Themes of The Lord of the Rings

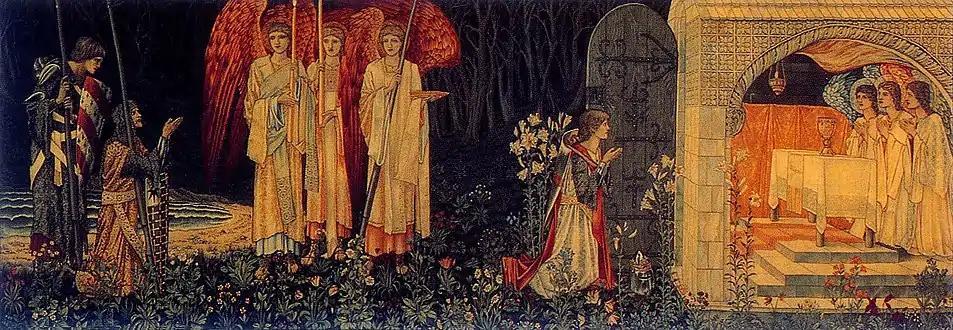
Unlike a typical quest such as seeking the Holy Grail of Arthurian legend, Frodo's is to destroy an object, the One Ring. "Vision of the Holy Grail" by William Morris, 1890.

The Tolkien critic Richard C. West writes that the story of "The Lord of the Rings" is basically simple: the hobbit Frodo Baggins's quest is to take the Dark Lord Sauron's Ring to Mount Doom and destroy it. He calls the quest "primary", along with the war against Sauron. The critic David M. Miller agrees that the quest is the "most important narrative device" in the book, but adds that it is reversed from the conventional structure: the hero is not seeking a treasure, but is hoping to destroy one. He notes that from Sauron's point of view, the tale is indeed a quest, and his evil Black Riders replace the traditional "errant knights seeking the holy of holies", while the Fellowship keeping the Ring from him cannot use it: thus there are multiple reversals. The Tolkien critic Tom Shippey concurs that it is "an anti-quest", a story of renunciation. He writes that Tolkien had lived through two world wars, the "routine bombardment" of civilians, the use of famine for political gain, concentration camps and genocide, and the development and use of chemical and nuclear weapons. Shippey states that the book raises the question of whether, if the ability of humans to produce that kind of evil could somehow be destroyed, even at the cost of sacrificing something, this would be worth doing.